J. B. Koshy

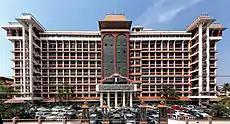
A working day view of Kerala High Court

Enrolled as Advocate on 12 October 1968. Practiced in the High Court at Ernakulam, Labour Court, Industrial Tribunal and CEGAT in Constitutional Law, Industrial Law, Customs, Central Excise matters etc. Worked as Standing Counsel for many Central / State Government undertakings and private sector companies like Tata Tea Limited, Hindustan Lever Limited etc. He was Executive Chairman of Kerala State Legal Service Authority (KELSA) from 2006 to 2009. Served as Chairman of the Indian Law Institute, Kerala from 2007 to 2009 and Chairman of the Advisory Boards constituted under the COFEPOSA Act and National Security Act from 2005 to 2009. He was Chancellor of the National University of Advanced Legal Studies, Cochin as Acting Chief Justice of the Kerala High Court and Chancellor of Chanakya National Law University, Patna till retirement as Chief Justice of the Patna High Court. In April 2010, appointed Chairman of the Appellate Tribunal for Forfeited Property under the Smugglers and Foreign Exchange Manipulators (Forfeiture of Property) Act and Narcotic Drugs and Psychotropic Substances Act. Took additional charge as Chairman of Appellate Tribunal under the Prevention of Money Laundering Act in May 2010. After resigning the post of chairman, Appellate Tribunal for Forfeited Property, taken charge as Chairperson of Kerala State Human Rights Commission on 5 September 2011.